The Feast at Solhaug

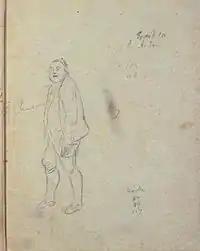
Sketch from inside the rear cover of the prompter's script from 1855, which probably shows the householder Bengt Gauteson drawn by the playwright himself, Henrik Ibsen.

The Feast at Solhaug (or in the original Norwegian "Gildet paa Solhoug") is the first publicly successful drama by Henrik Ibsen. It was written in 1855 and had its premier at "Det norske Theater" in Bergen on 2 January 1856. Part of the strength and charm of this play as well as Ibsen's other early poetic works results from the style of the poetic form and the inherent melody of the old ballads for those who speak Scandinavian languages.